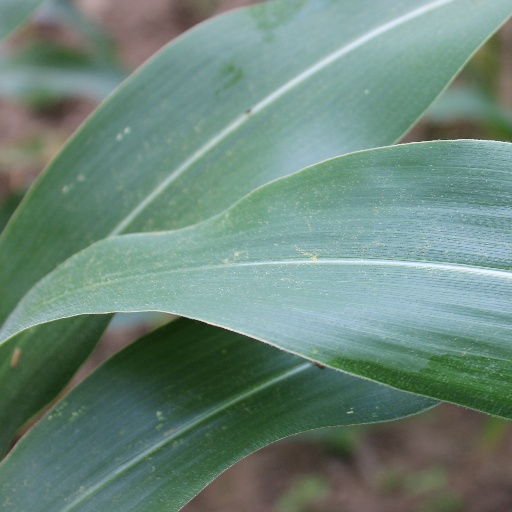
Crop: maize; corn